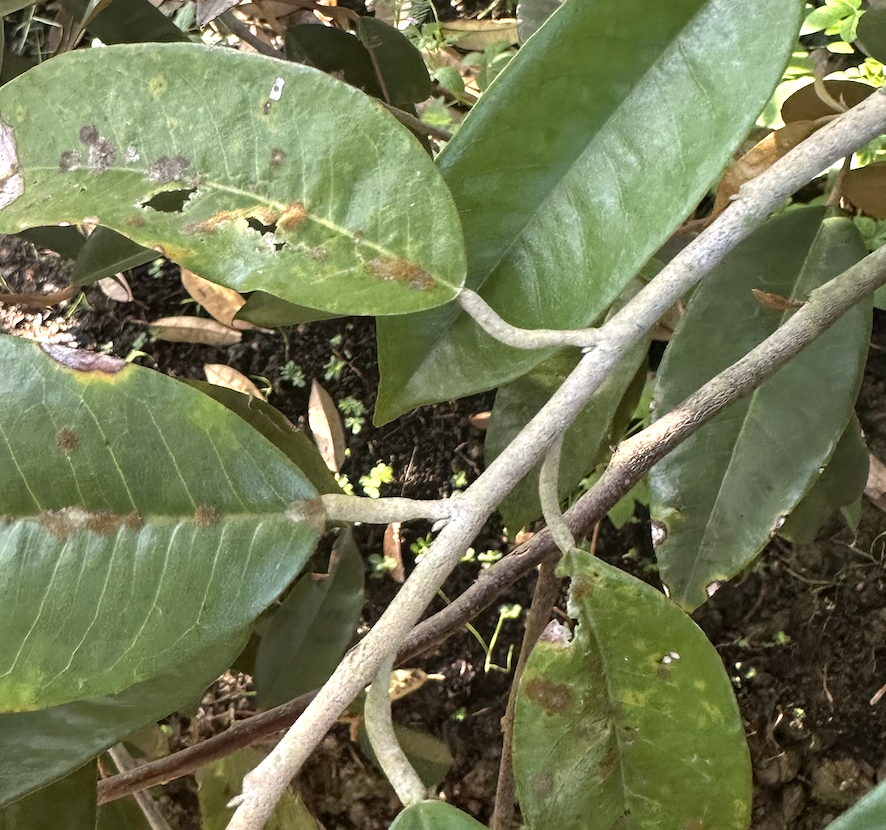
Label: stem_blight